Odessa Bolshevik uprising

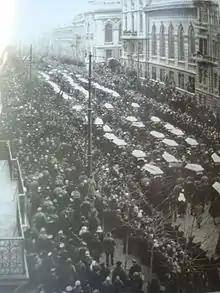
Funeral of victims of clashes of February 1918 in Odessa

The Odessa Bolshevik uprising was a Bolshevik-led uprising of workers and sailors allied with approaching Red Guards forces of Soviet Russia.